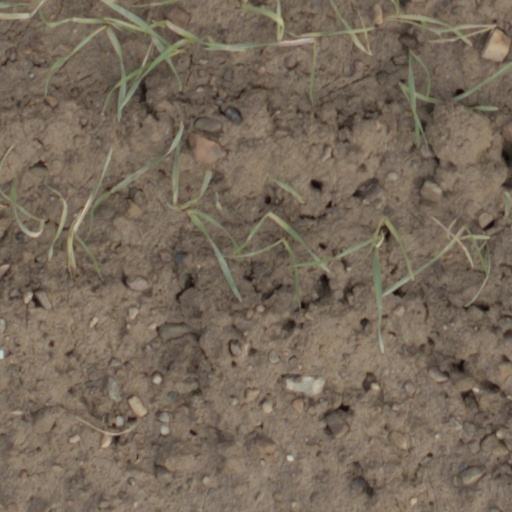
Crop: wheat